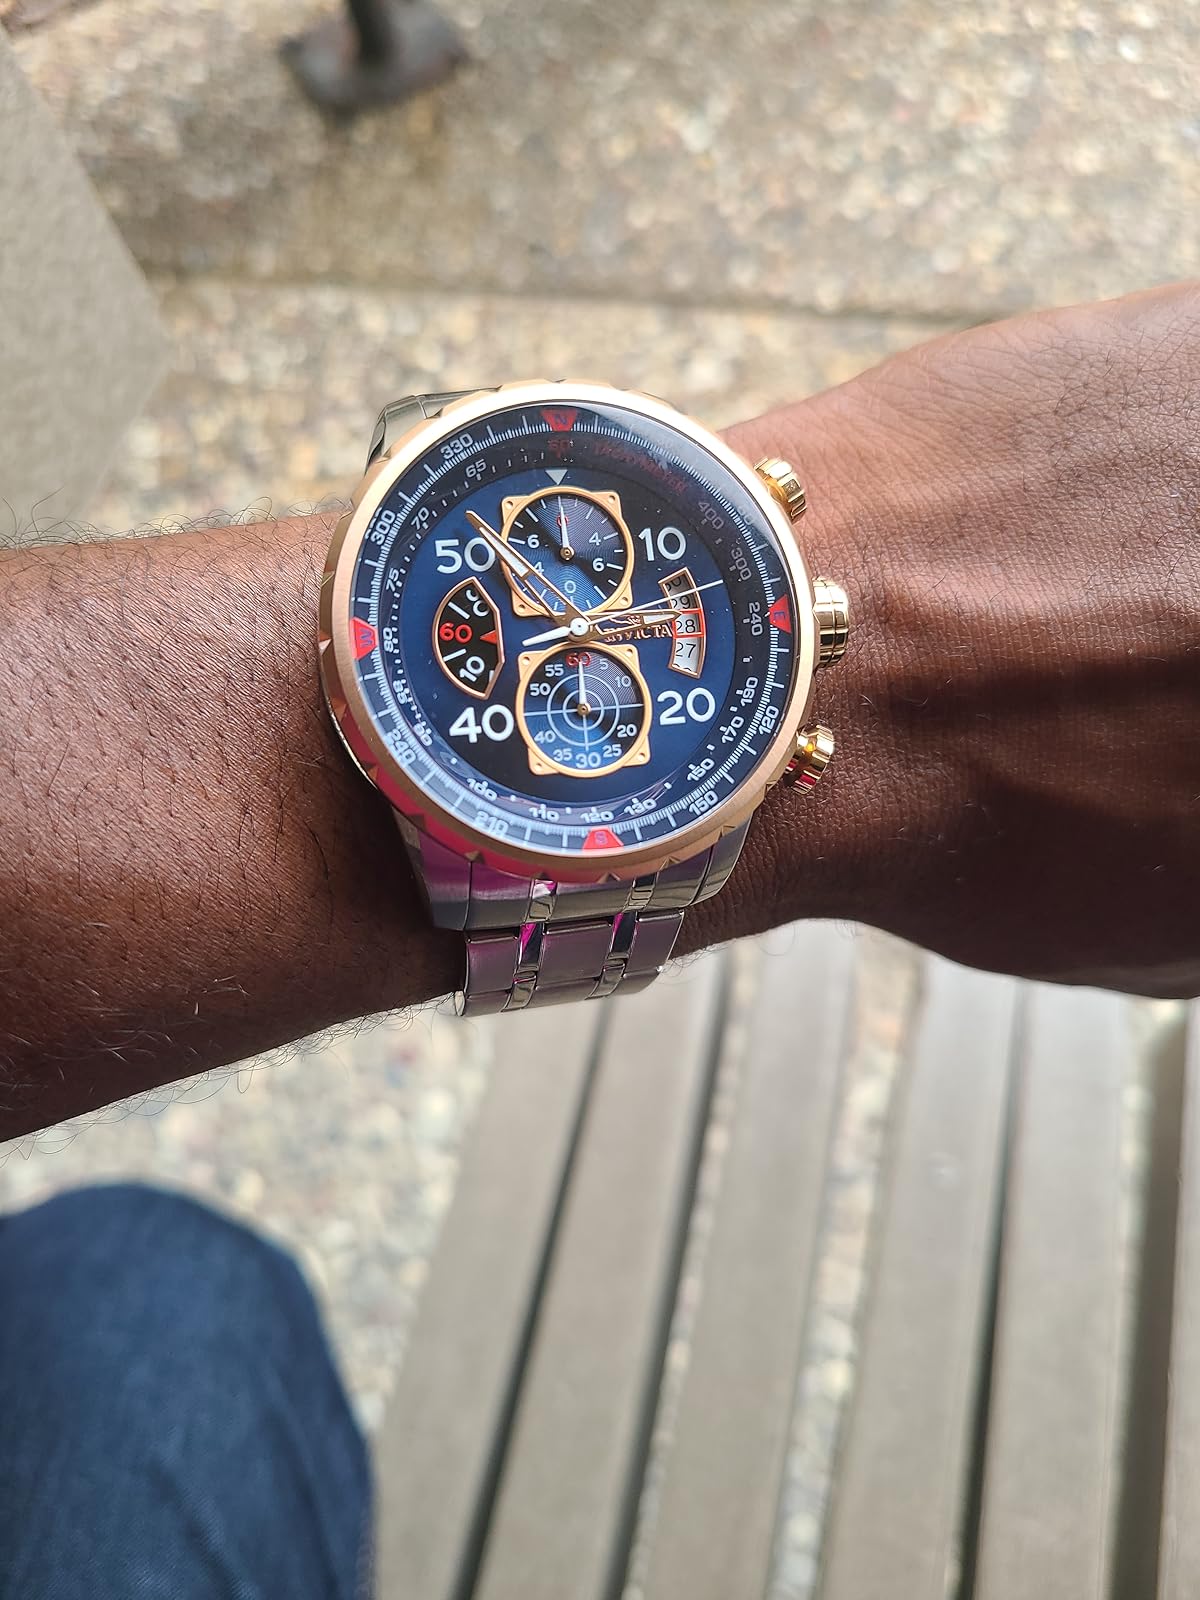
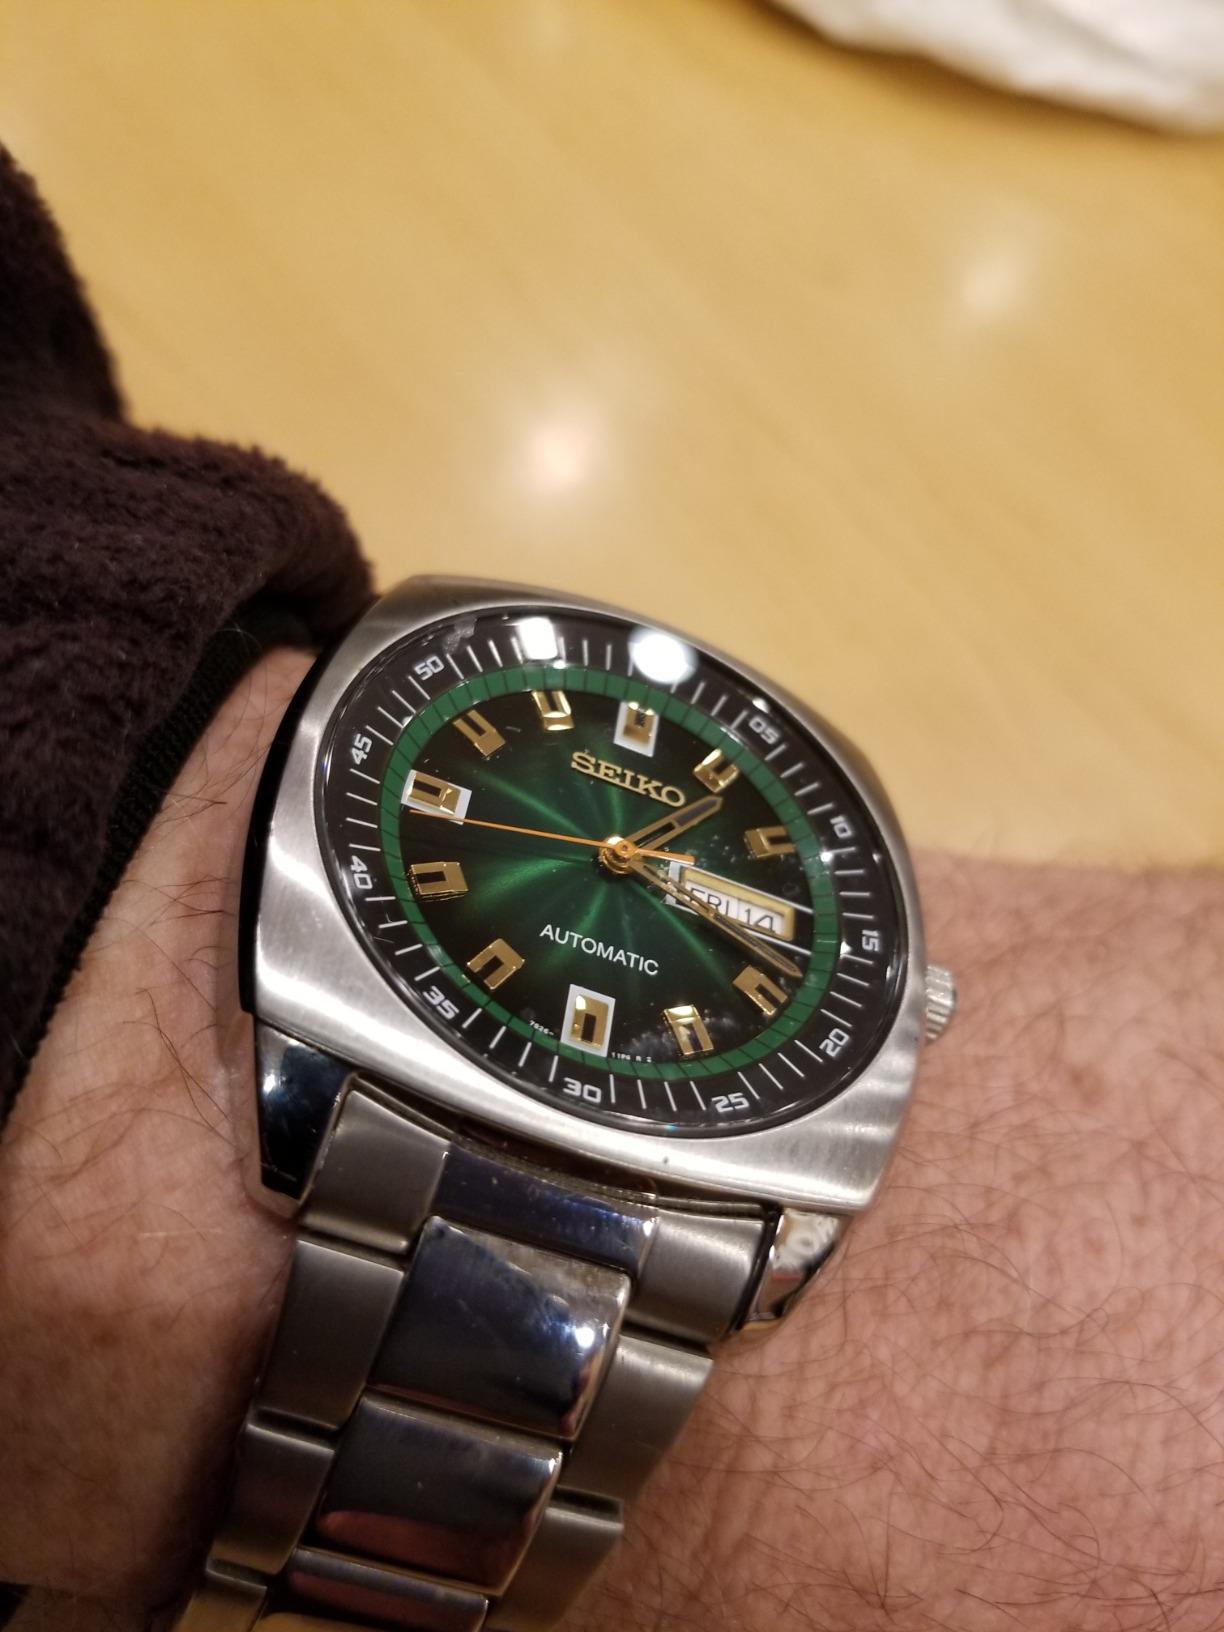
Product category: accessories_watch
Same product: no